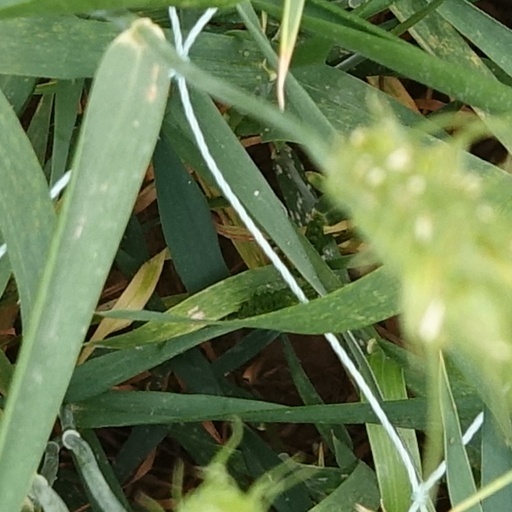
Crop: wheat